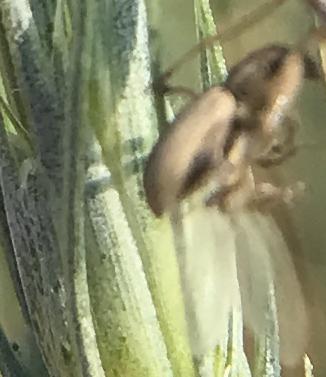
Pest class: pea_leaf_weevil